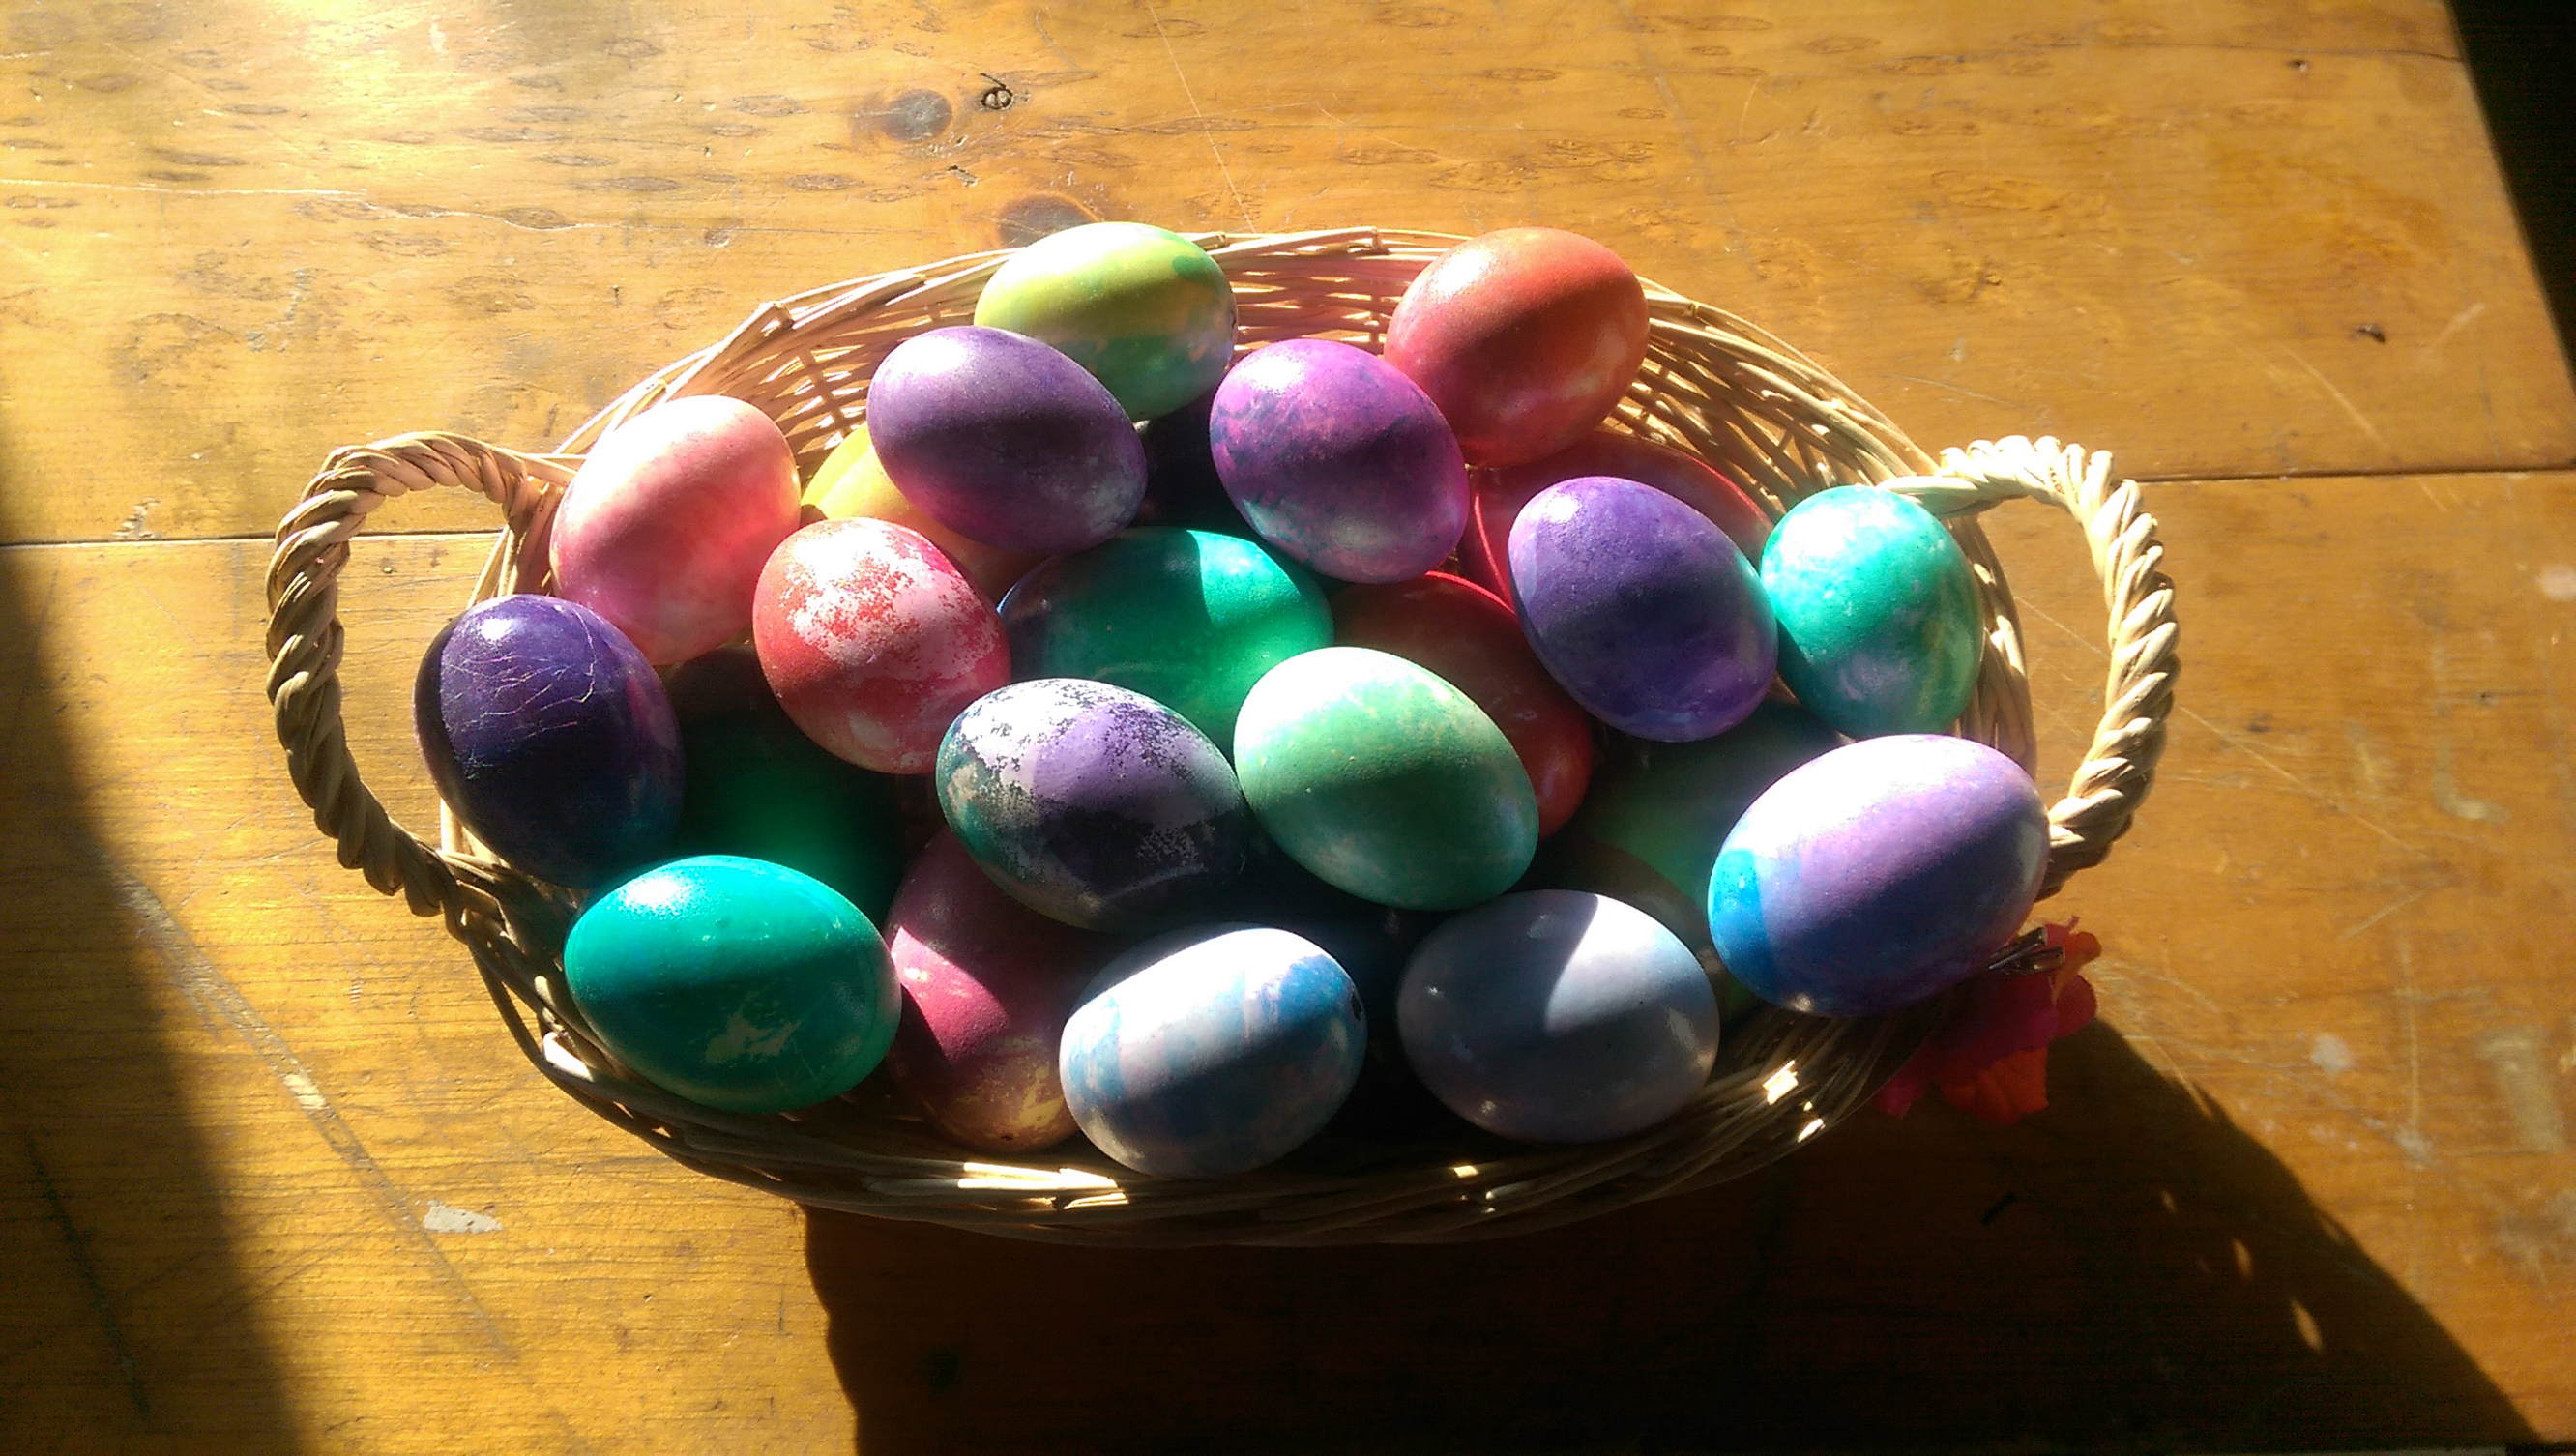
easter eggs, easter egg, egg